Metrolink (California)

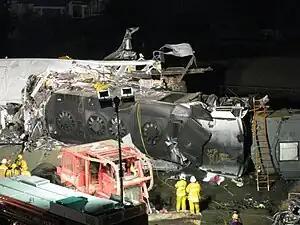

Twenty-five people were killed and 135 injured when a Metrolink commuter train carrying 222 persons collided head on with a Union Pacific freight train, toppling one of the passenger cars and the locomotive onto its side in the Chatsworth district of Los Angeles. Of the 135 people who were injured, 81 were transported to local hospitals in serious or critical condition. The velocity of the trains caused the Metrolink locomotive to telescope into the first passenger car.